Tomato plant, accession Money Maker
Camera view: horizontal (90 deg, fisheye); turntable rotation: 300 degrees
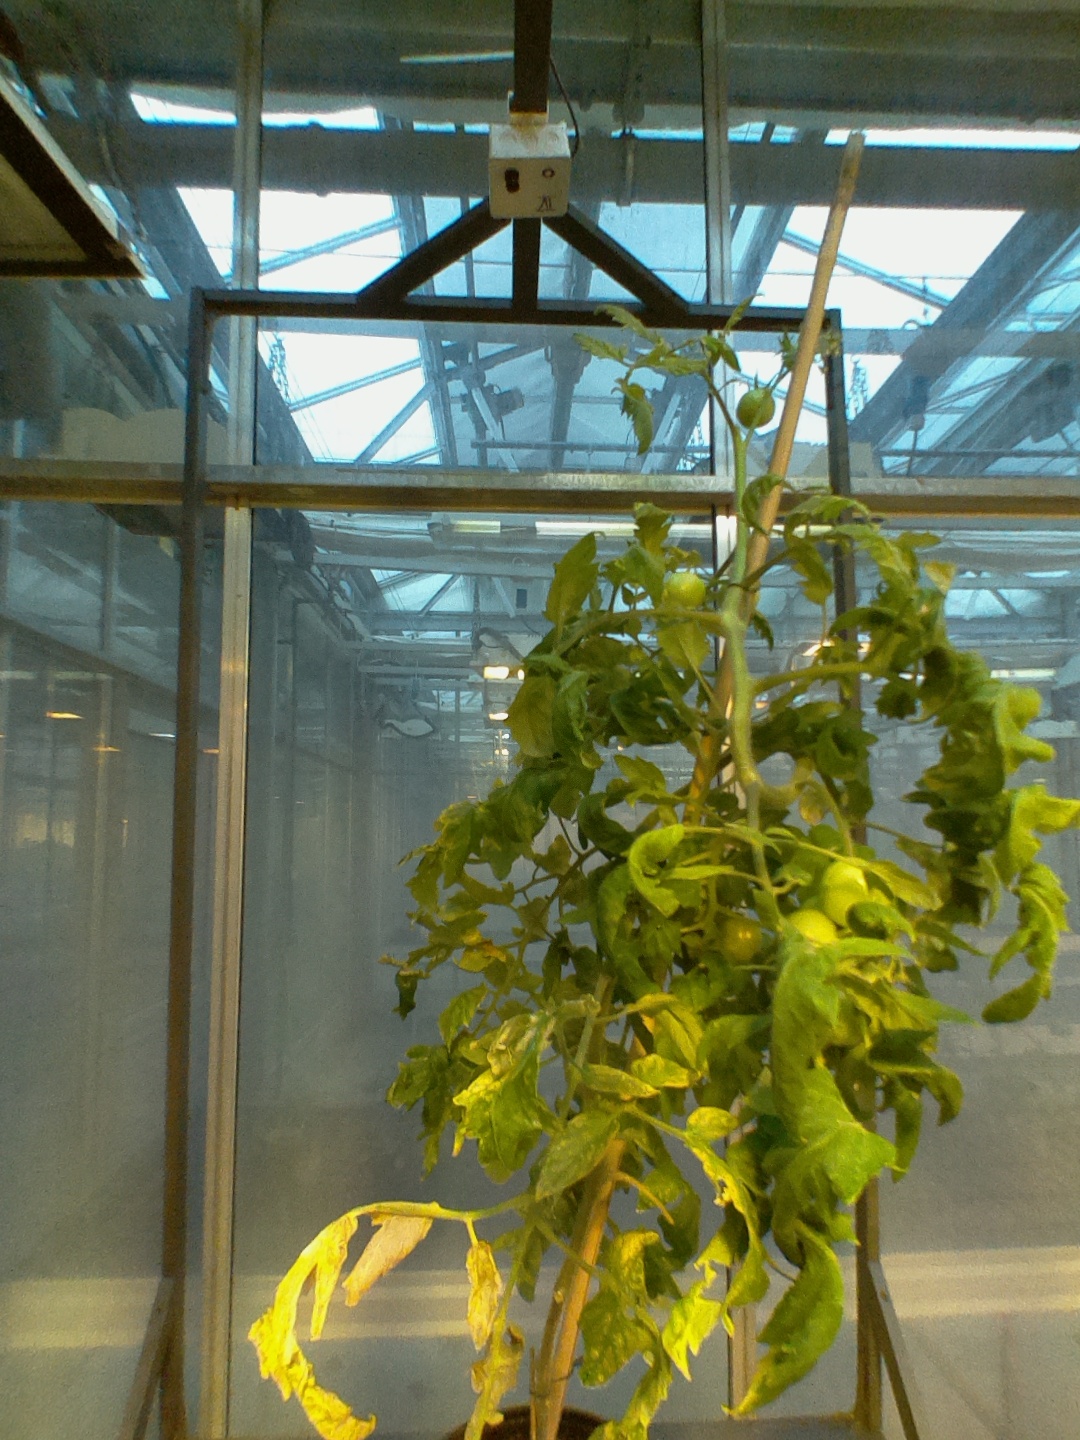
BBCH growth stage 81: 10%-20% of fruits show typical fully ripe color